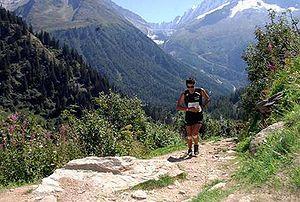
Kilian Jornet, né le 27 octobre 1987 à Sabadell, est un sportif professionnel espagnol, spécialiste de ski-alpinisme, alpinisme, ultra-trail et course en montagne.
Un ultra-trail est une compétition sportive de trail, ou course nature, sur une distance d'ultrafond, c'est-à-dire une course à pied en milieu naturel sur très longue distance, sur un parcours généralement balisé. Selon les définitions des organisateurs et spécialistes, cette distance « ultra » est supérieure à 80 kilomètres.
Cette liste de coureurs d'ultra-trail recense certains des plus importants athlètes parmi ceux qui pratiquent l'ultra-trail, forme de course à pied relevant du trail pour ses sites de pratique et de l'ultrafond pour sa longueur supérieure à celle du marathon. Pour chaque entrée sont cités, quand ils sont connus, le sexe du sportif, sa date de naissance, son lieu de naissance et sa nationalité civile suivis de courtes listes désordonnées recensant ses différents domiciles, ses différents clubs et ses différents sponsors au cours de sa vie.
L'UTMB est un évènement sportif composé de sept trails dont quatre en ultra-endurance en pleine nature et de très longue durée, qui traverse trois pays, trois grandes régions alpines et dix-huit communes françaises, italiennes et suisses du pays du Mont-Blanc. Il emprunte principalement le sentier de grande randonnée du tour du mont Blanc.